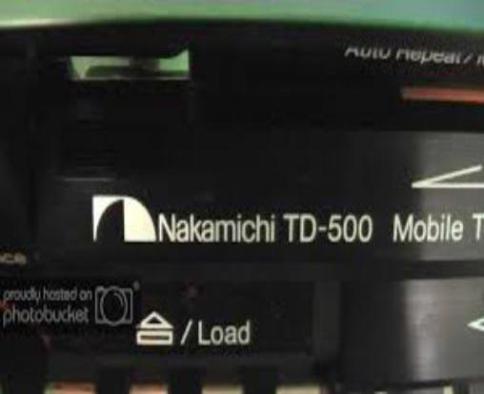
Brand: nakamichi-1
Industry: Necessities